Honda CBR1000RR

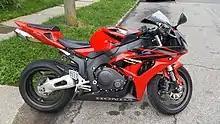
2006 Honda CBR1000RR

The eighth generation RR (SC57 II) was introduced in 2006 and offered incremental advancements over the earlier model, and less weight. Changes for 2006 included: A revised front fairing design, new rear suspension with new linkage ratios 135 mm, along with a new chassis geometry, and a new lighter swingarm. A new intake and exhaust porting (higher flow, reduced chamber volume). A higher compression ratio (from 11.9:1 to 12.3:1). The cam timing was revised. Intake valve lift was increased from 8.9 mm to 9.1 mm. Double springs for the intake valves were implemented. The engine RPM redline was increased from 11,250rpm to 12,200rpm. A larger rear sprocket was fitted (from 41 to 42 teeth). New exhaust system.